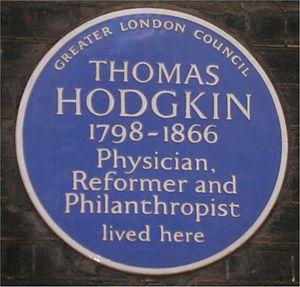
Bedford Square est un square situé dans le district de Bloomsbury dans le borough de Camden à Londres, à deux pas du British Museum. Emblématique du style architectural georgien, Il fait partie des squares historiques les mieux conservés du XVIIIᵉ siècle.
Thomas Hodgkin est un médecin britannique considéré comme l'un des plus éminents anatomo-pathologistes de son temps et un pionnier de la prophylaxie. Il est maintenant plus connu pour la première description de la maladie de Hodgkin, une forme de lymphome et une maladie du sang, en 1832. Les travaux de Hodgkin ont marqué le début de la participation active des pathologistes à la clinique. C’était un contemporain de Thomas Addison et de Richard Bright qu’il a côtoyé au Guy’Hospital.